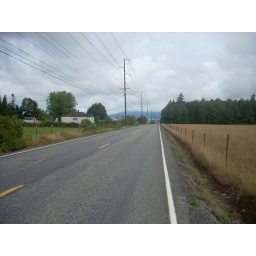
Approaching hill in Bow Hill road